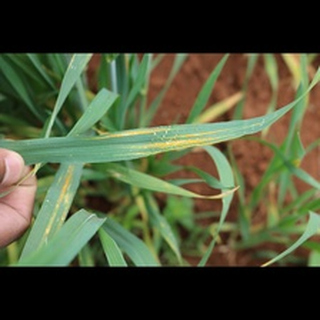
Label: wheat_brown_rust